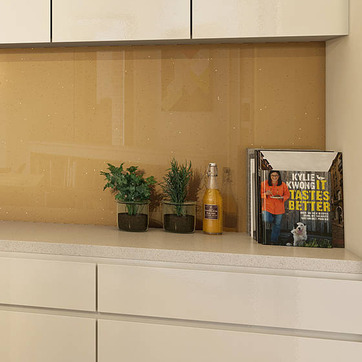
Material: foliage